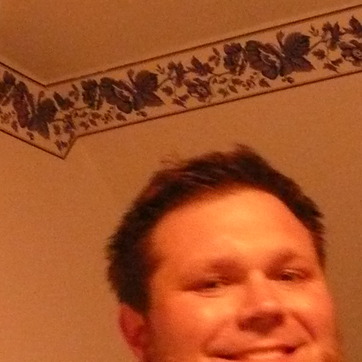
Material: hair